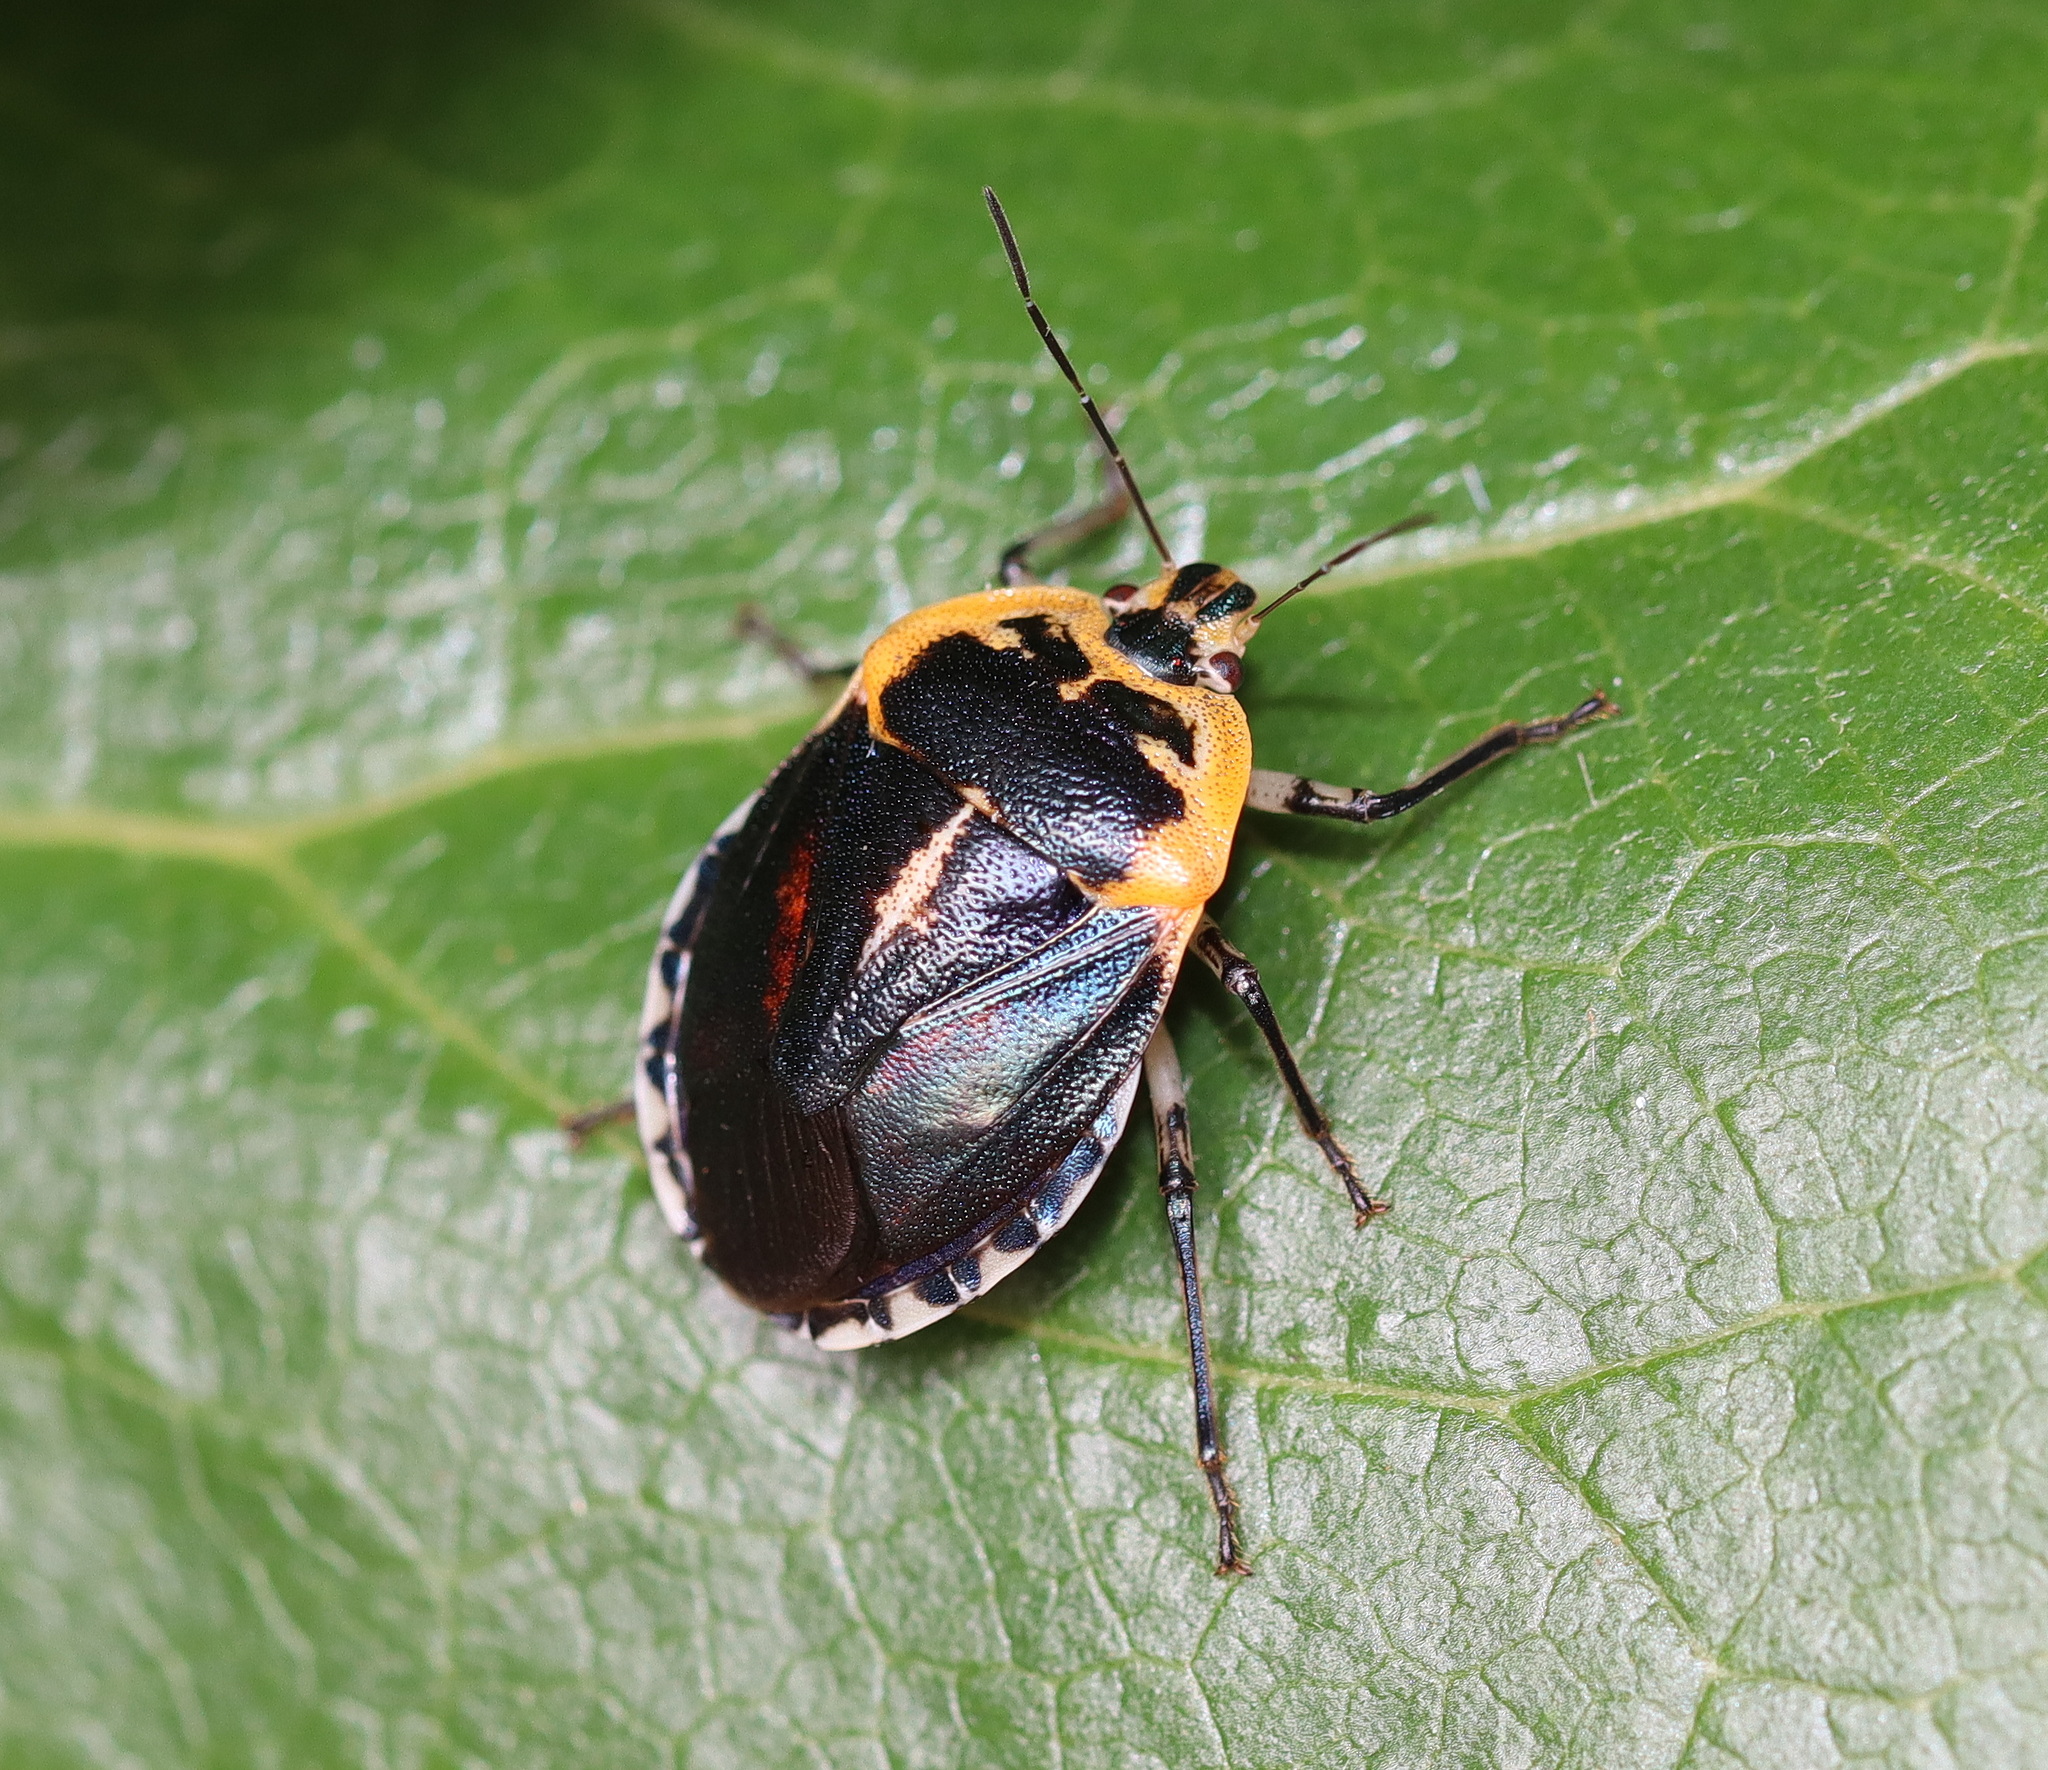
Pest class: stink_bug